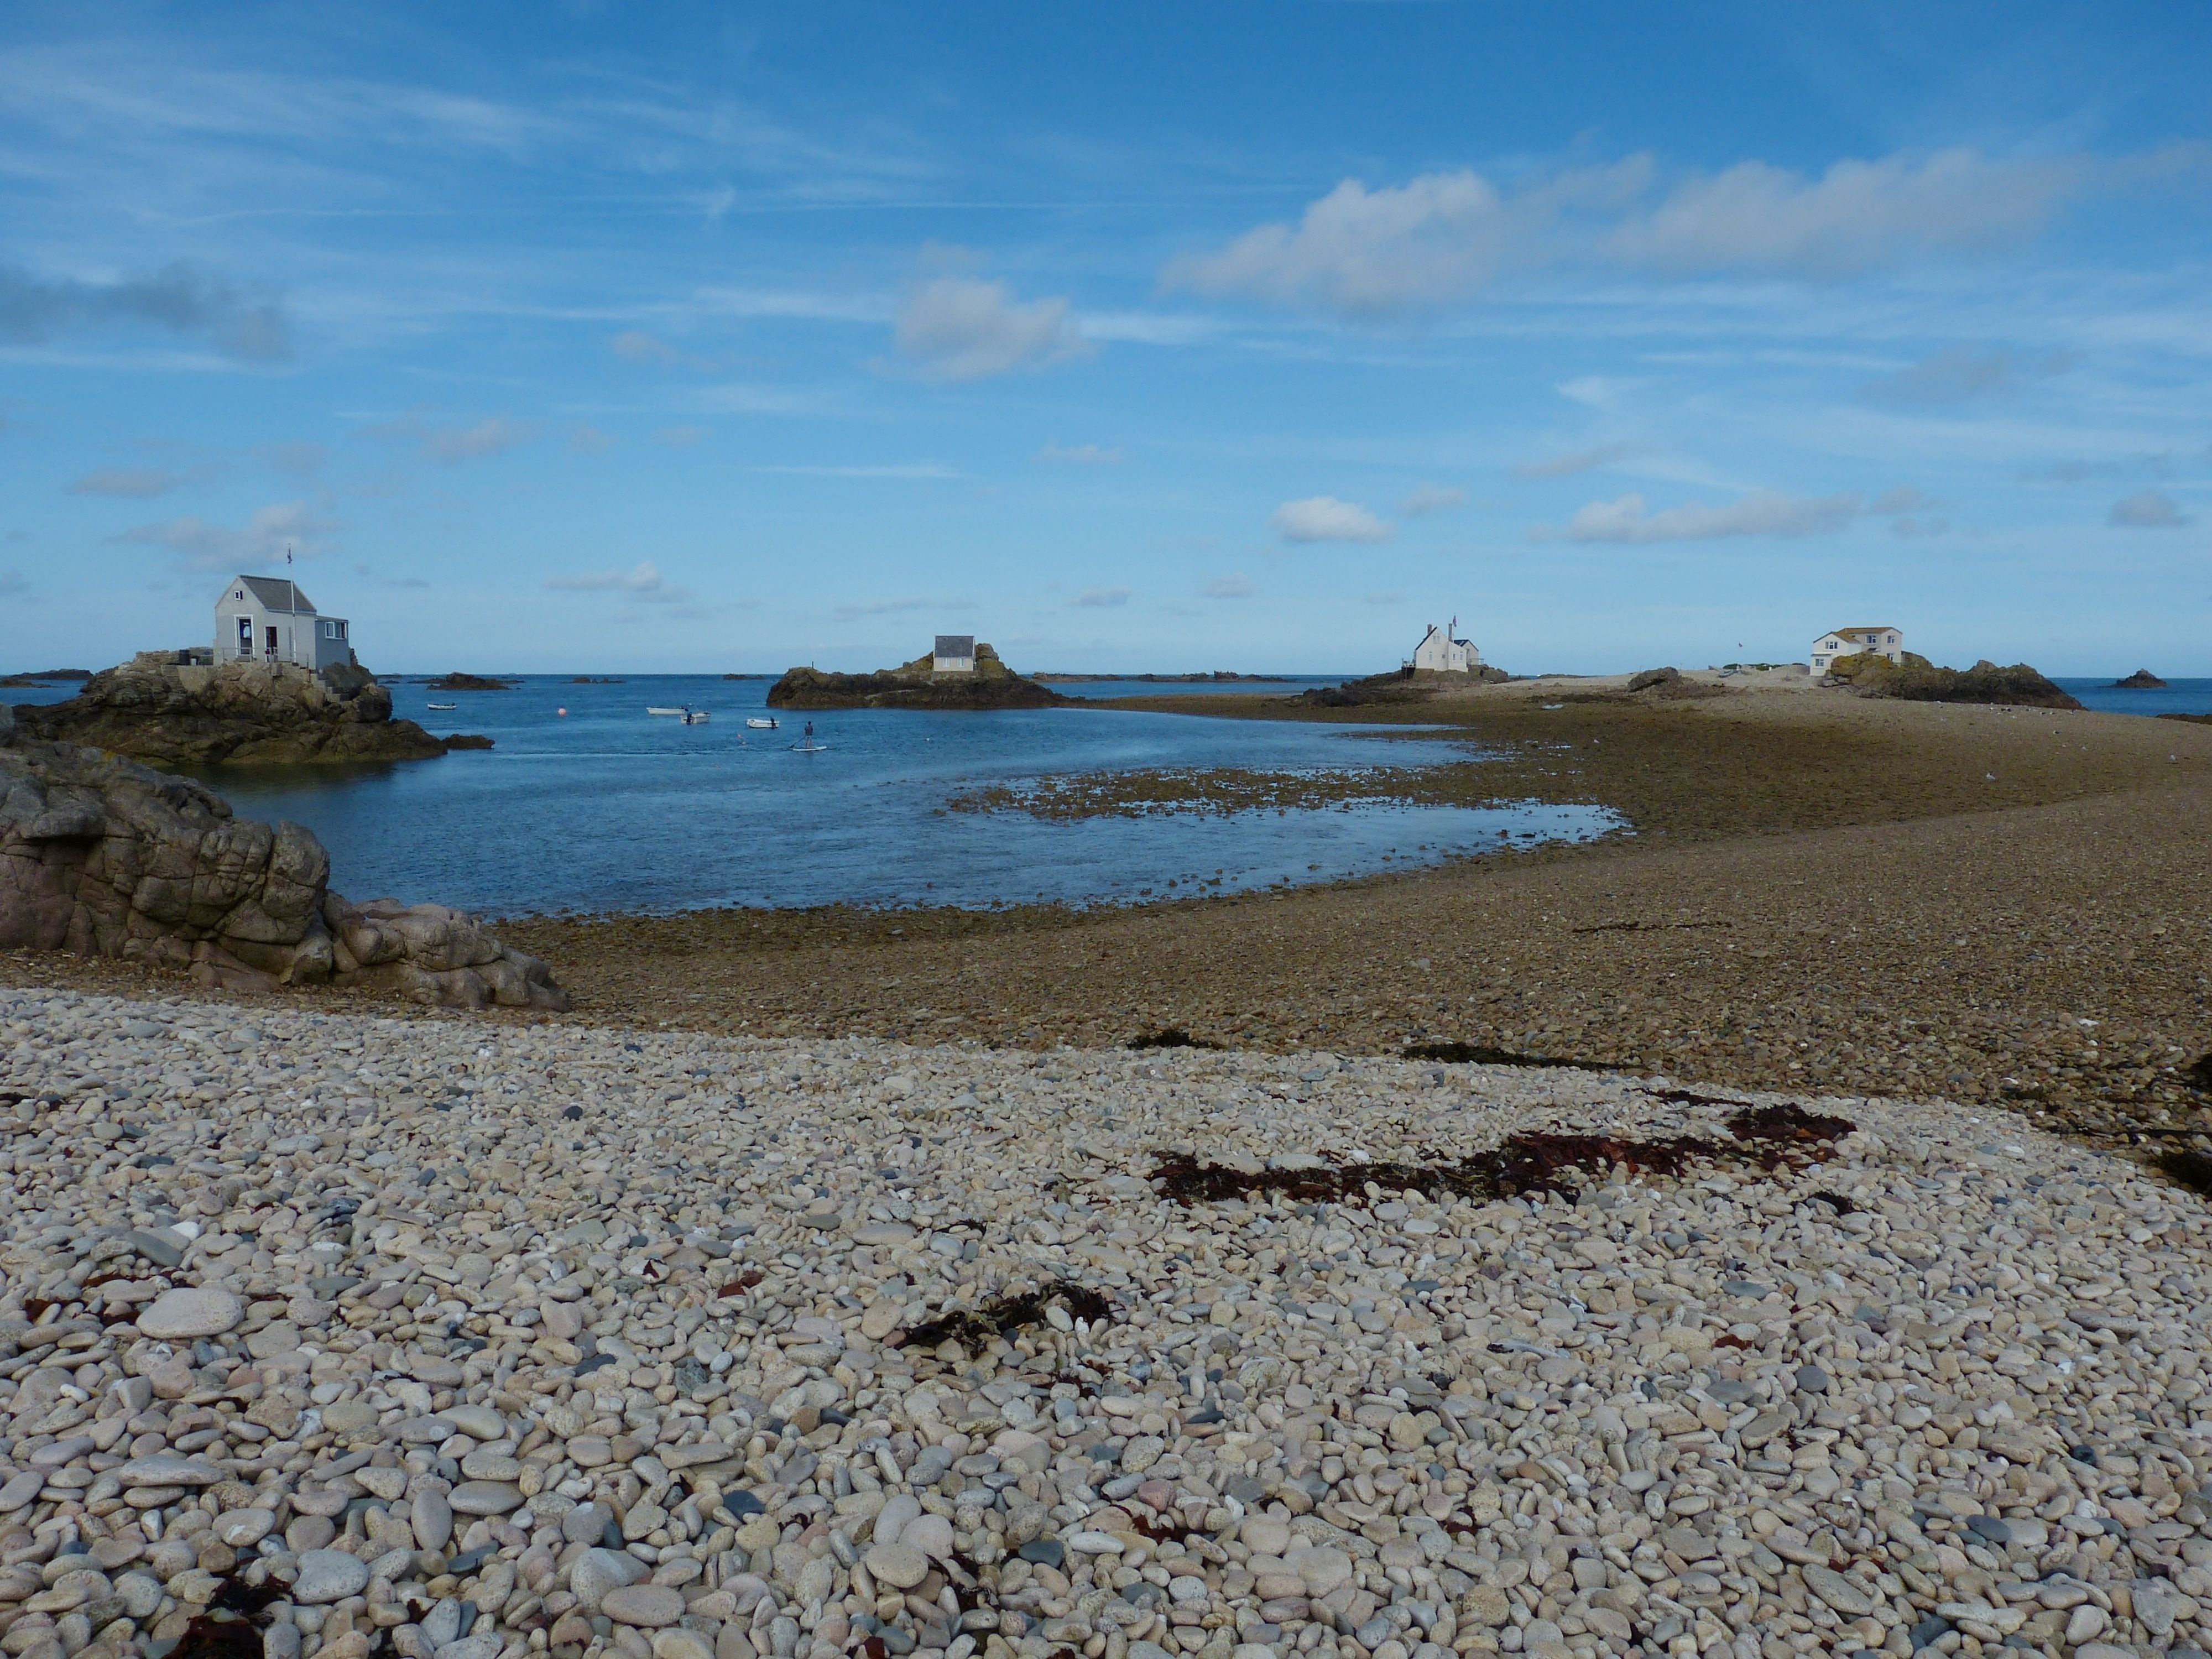
beach, sea, coast, sand, rock, ocean, horizon, shore, wave, view, home, cliff, france, cove, pebble, bay, island, lonely, terrain, material, body of water, england, stones, atlantic, cape, jersey, islet, united kingdom, landform, channel islands, island of jersey, les ecrehous, mudflat, geographical feature